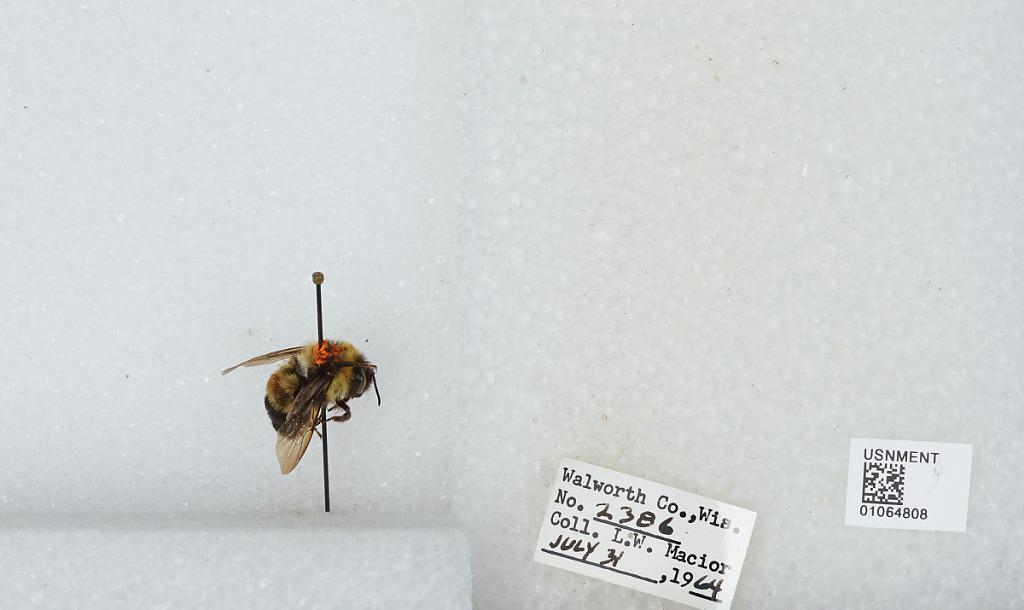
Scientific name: Bombus (Bombus) affinis Cresson
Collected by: L. Macior
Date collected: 1964-7-31
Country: United States
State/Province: Wisconsin
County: Walworth
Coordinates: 42.67, -88.54